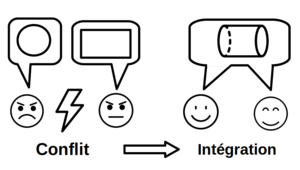
La résolution du conflit par l’intégration des différences, principe clef dans le travail de Mary Parker Follett
Mary Parker Follett, née 3 septembre 1868 à Quincy, Massachusetts, morte 18 décembre 1933 à Boston, est une conseillère en management et pionnière de la théorie des organisations du point de vue des ressources humaines.